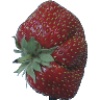
Label: Strawberry Wedge 1